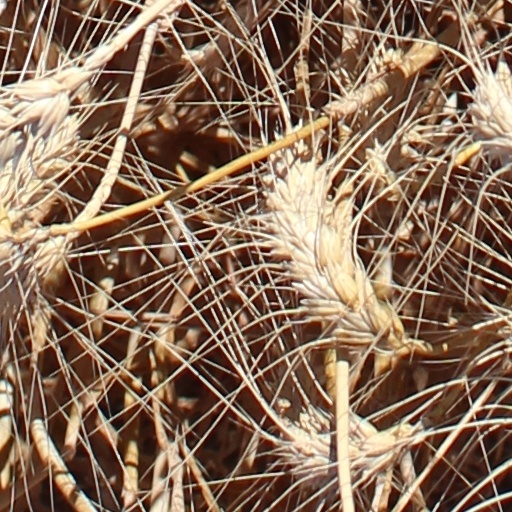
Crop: wheat